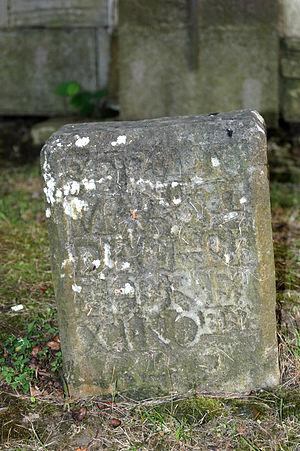
Une stèle tabulaire est un monument funéraire en forme de table. Cette forme de stèle se retrouve en plusieurs endroits en Europe, en plusieurs époques, comme les stèles ibéro-romaine datant des IIᵉ et Iᵉʳ siècles av. J.-C, celles en bois dans les cimetières calvinistes en Hongrie. En France, on en retrouve dans les cimetières du Pays basque : les plus anciennes encore visible datent du XVIIᵉ siècle et se situent sur communes de Cambo-les-Bains, Halsou, Jatxou, Larressore, et Ustaritz.
L’art funéraire basque, généralisé sur l'ensemble du Pays basque qu'il soit français ou espagnol, est l’une des manifestations des pratiques culturelles funéraires basques. Il se caractérise par des sculptures sur pierres, dont les plus anciennes datent de la fin du XVIᵉ siècle. Il ne s'agit pas de la part des sculpteurs, du moins avant le XIXᵉ siècle, de la traduction d'une recherche artistique, ou la réponse à un besoin utilitaire, mais de l'aboutissement d'une initiation, qui prend ses racines dans la lecture du rite funéraire basque. Les premières traces connues de ces pratiques funéraires, découvertes et étudiées dans les montagnes basques, datent de la protohistoire basque.
Une stèle discoïdale est un monument funéraire que l'on peut trouver dans le Maghreb, en Syrie, Suède, France, Italie, Espagne, Portugal, Turquie, Russie, Norvège. Elle a existé en France en Occitanie et reste particulièrement abondante dans les cimetières du Pays basque. Cette forme rappelle l'idole-bouteille ou le signe de Tanit que l'on rencontre dans la civilisation phénicienne.